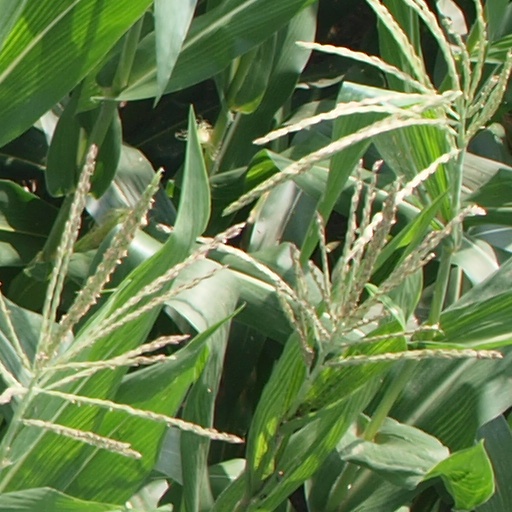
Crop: maize; corn